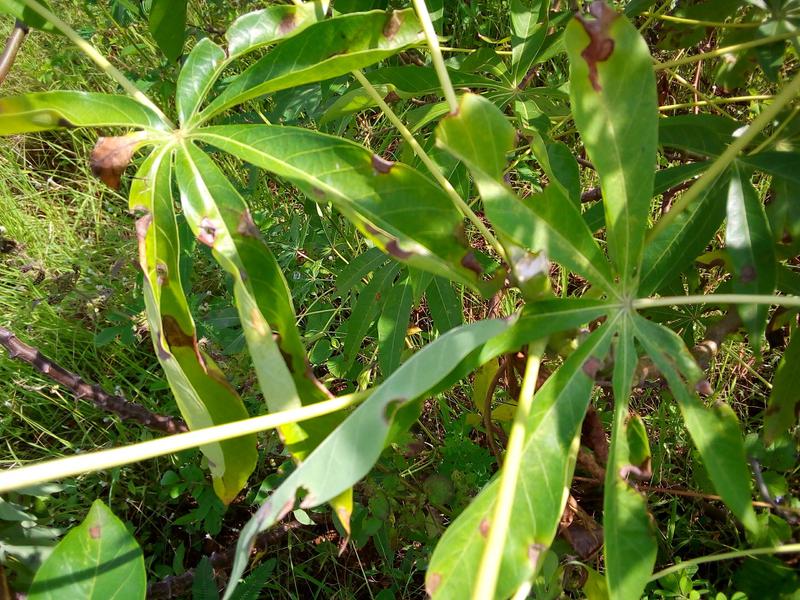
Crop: cassava
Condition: bacterial_blight